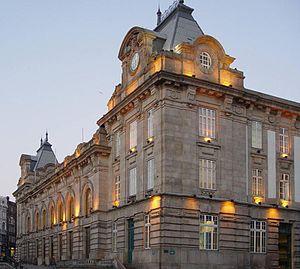
Porto est une ville du Portugal de 237 591 habitants et environ 1,2 million pour le Grand Porto. L'aire urbaine de Porto, quant à elle, compte près de 1,8 million d'habitants, ce qui en fait la seconde agglomération du pays après Lisbonne. Les deux villes ont souvent rivalisé par le passé. Elle est la capitale de la région Nord.